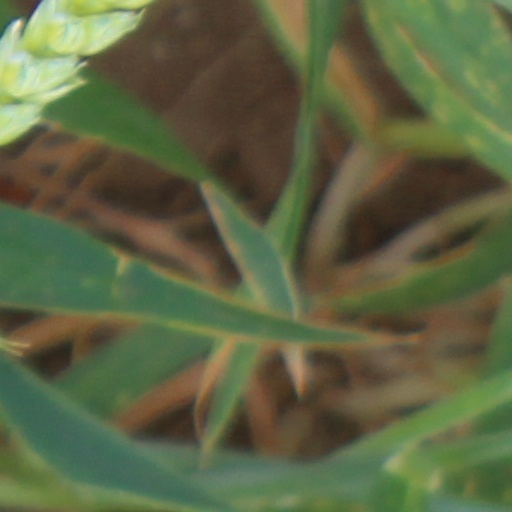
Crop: wheat